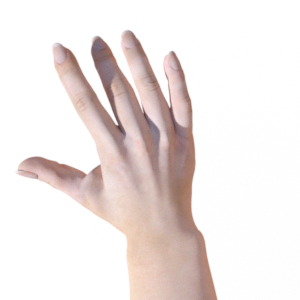
Label: paper